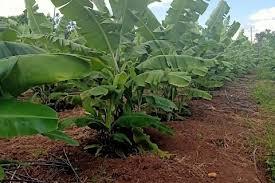
La migomba ya ndizi, linapendeza kwa usafi uliozingatiwa na mitindo ya upanzi wa migomba hiyo. Kuna migomba mirefu na mifupi ya ndizi. Hazijaota zao lolote.